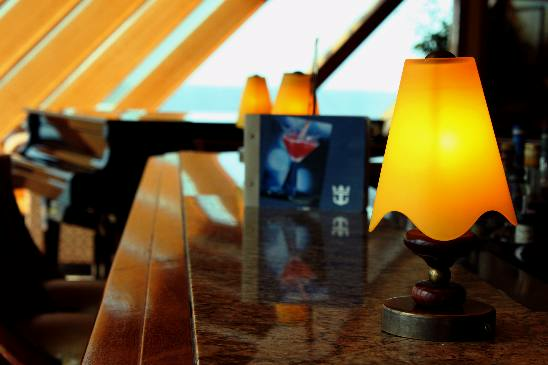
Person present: No